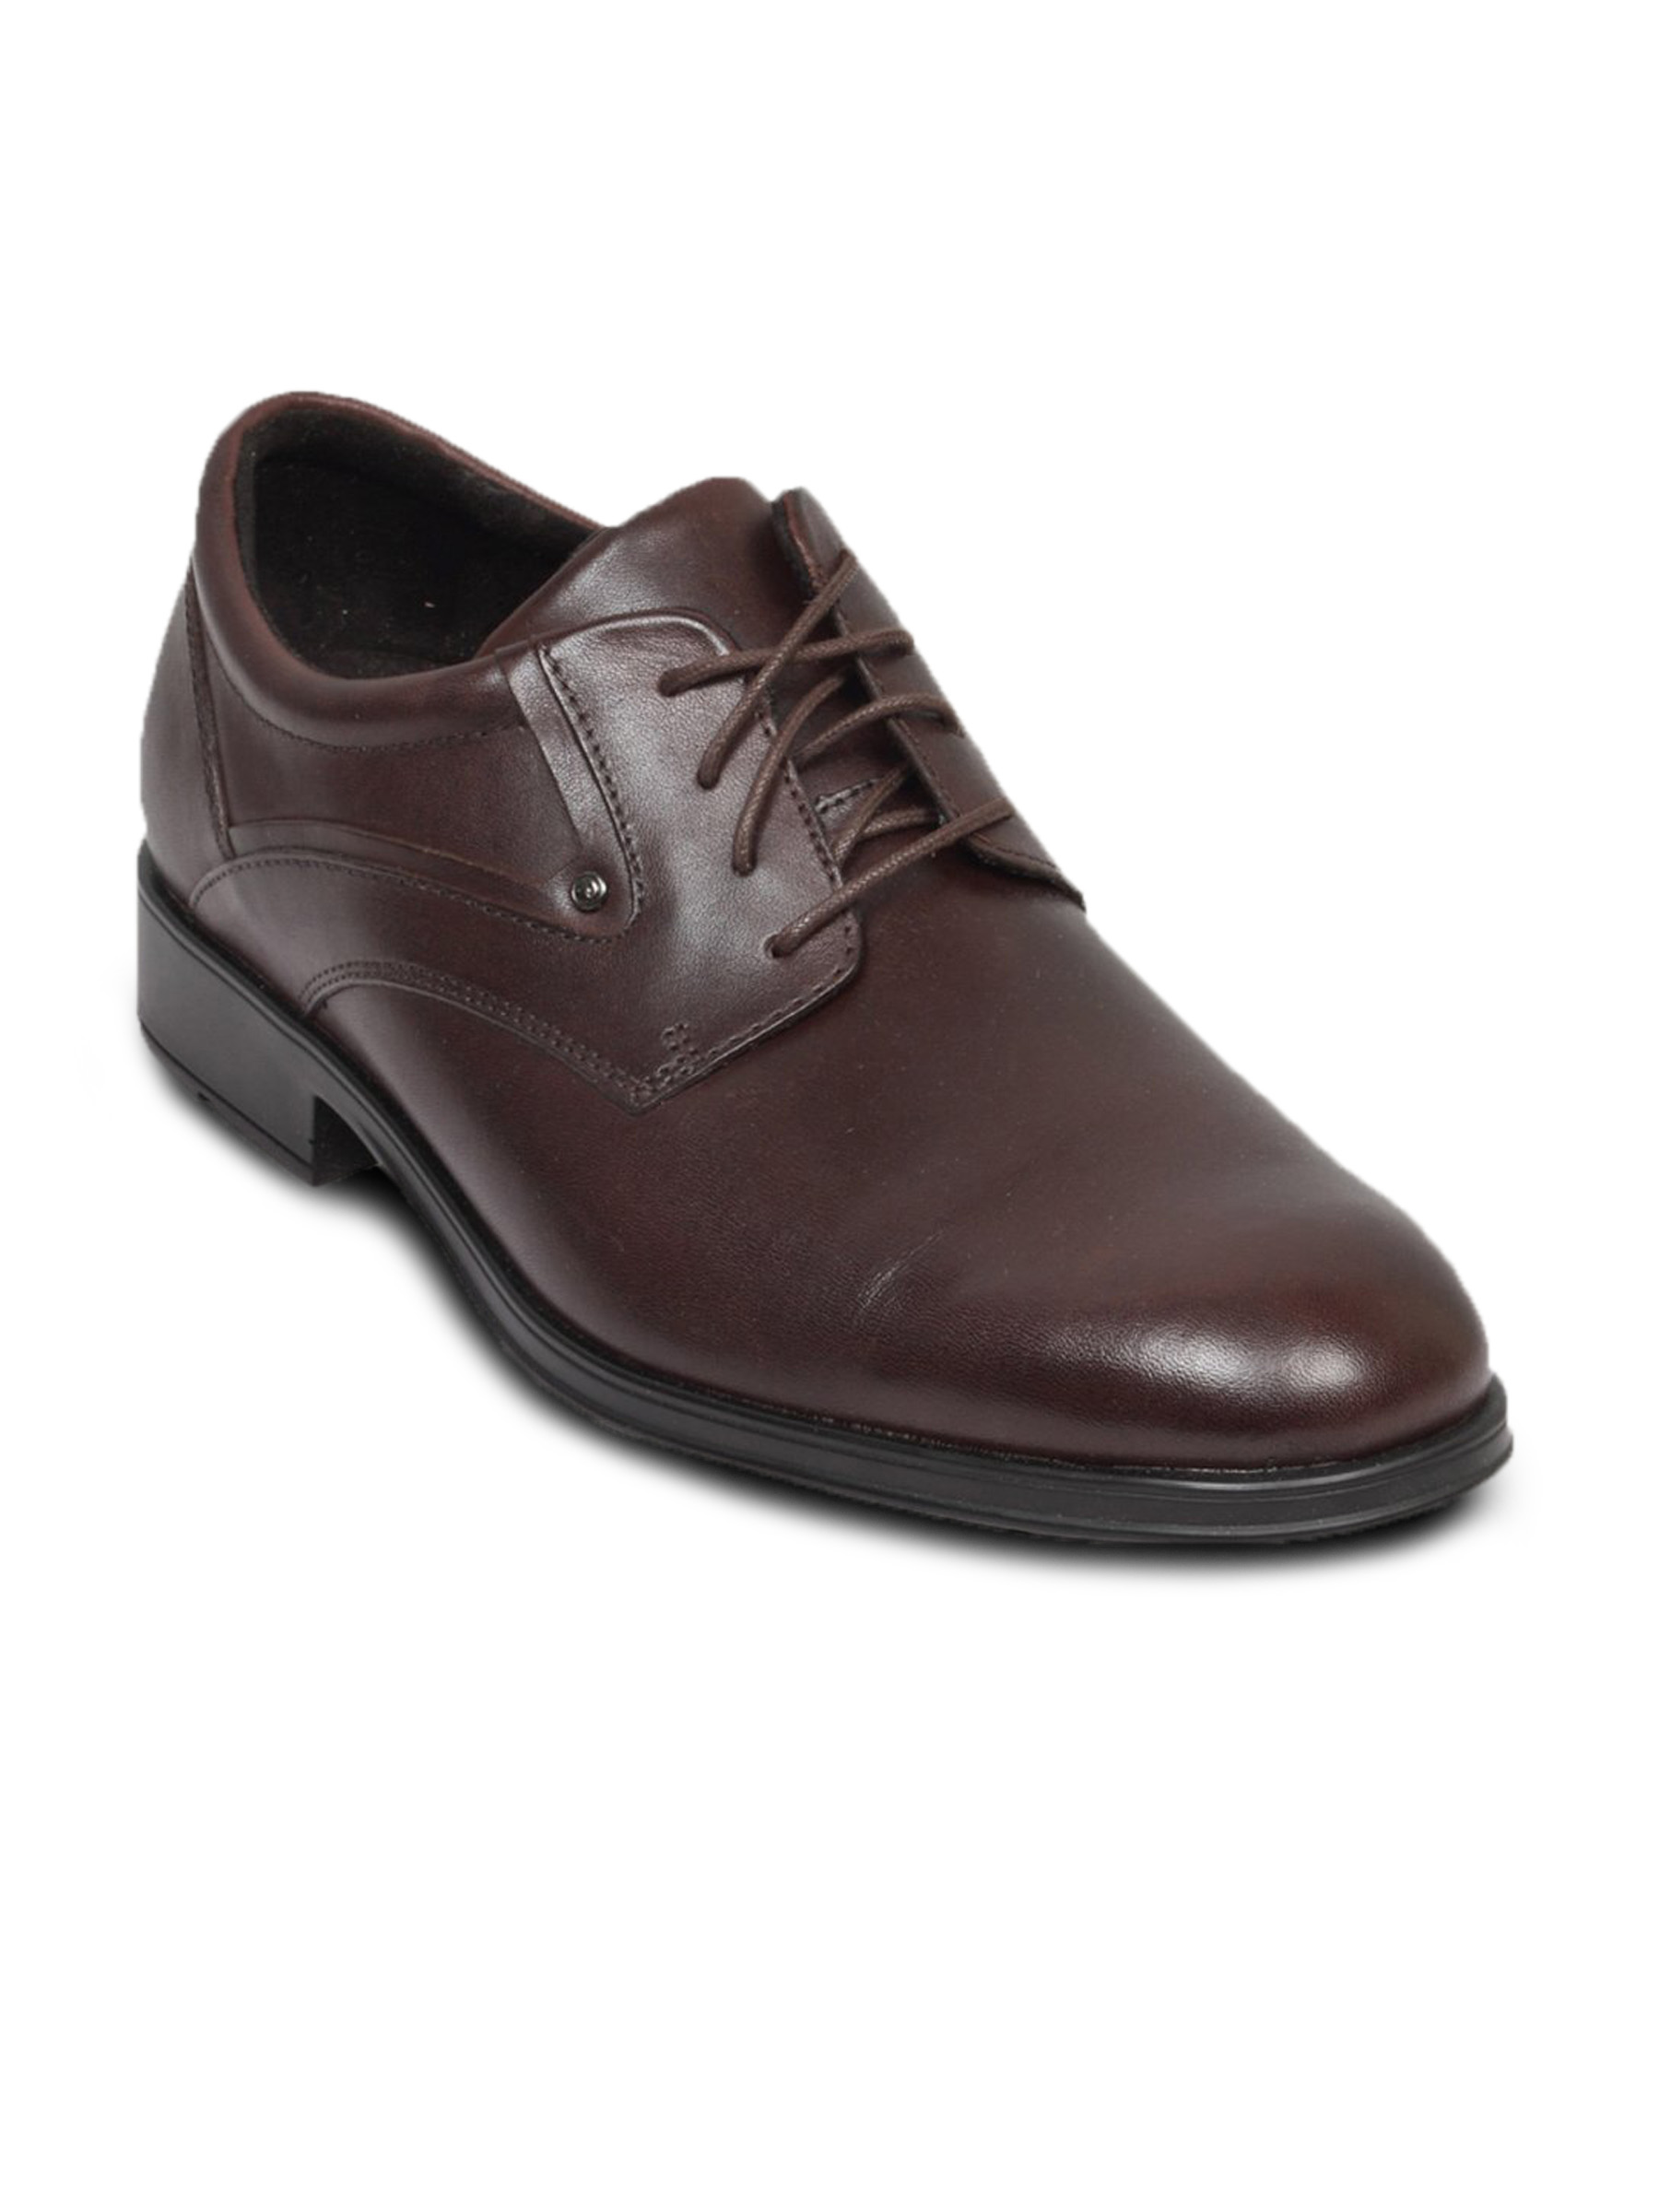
Rockport Men's Trinchero Drak Brown Shoe
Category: Footwear / Shoes / Formal Shoes
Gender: Men
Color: Brown
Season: Fall 2011
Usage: Formal